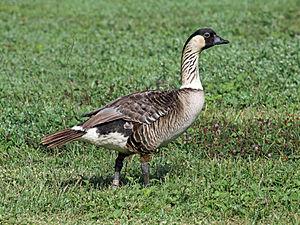
La Bernache néné est une espèce de palmipède appartenant à la famille des Anatidae et à la sous-famille des Anserinae.